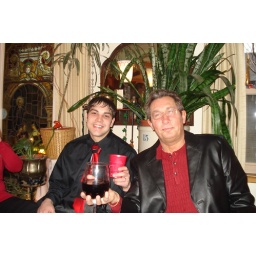
Dad's wine glass (you can fit a whole bottle of wine in it)